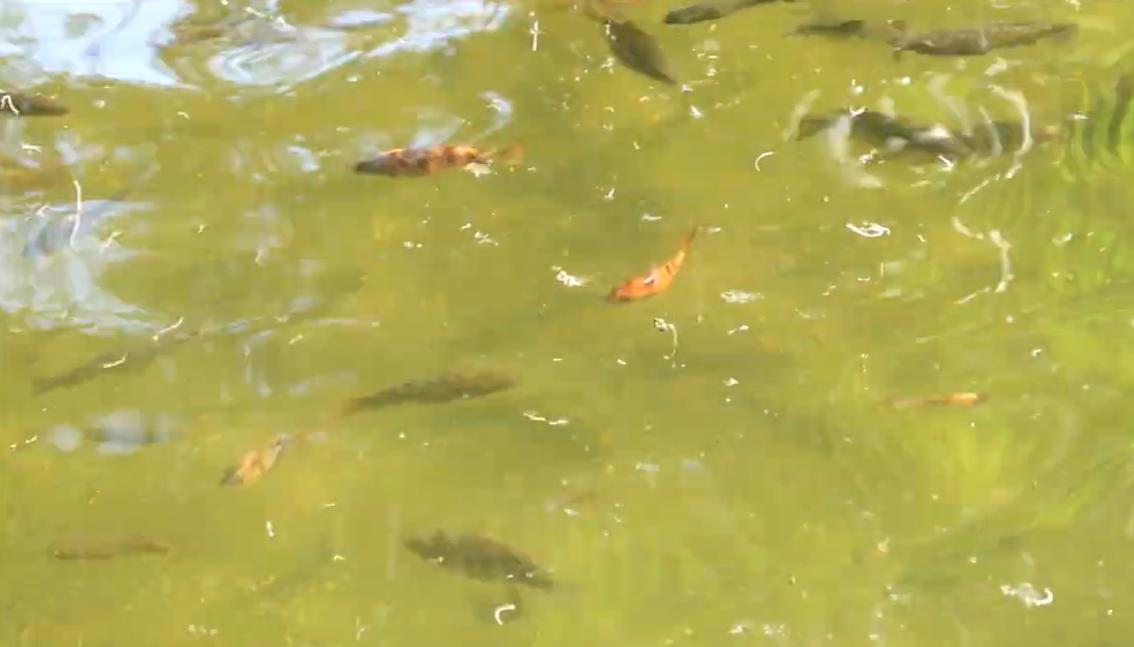
Samaki wa rangi tofauti wanazunguka ndani ya maji yenye kijani kibichi huenda kutokana na mwani au mwangaza wa mimea ya karibu, baadhi ni wa rangi ya machungwa wengine ni wa giza wakielea kwa kasi tofauti.